Mid-Channel

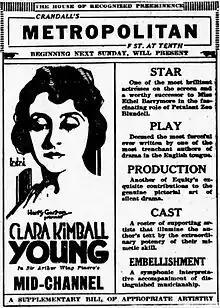
Newspaper advertisement

Mid-Channel is a 1920 American silent drama film based on the 1909 play of the same name written by Sir Arthur Wing Pinero. The film was produced and directed by Harry Garson and stars Clara Kimball Young. On Broadway the play starred Ethel Barrymore.